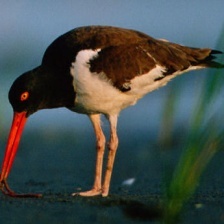
Species: OYSTER CATCHER
Scientific name: HAEMATOPUS
ImageNet parent category: oystercatcher